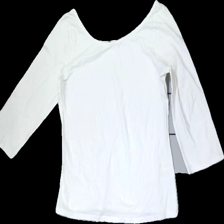
View: front
Type: Top
Category: Ladies
Brand: Lindex
Colors: White
Material: 100% Cotton
Cut: Regular
Size: M
Price range: 50-100
Recommended usage: Reuse